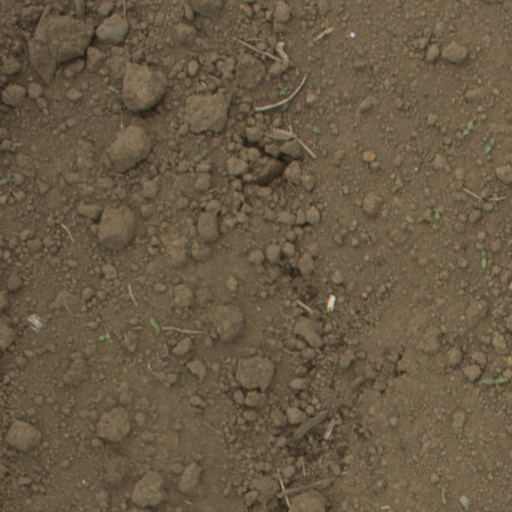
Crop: Jerusalem artichoke